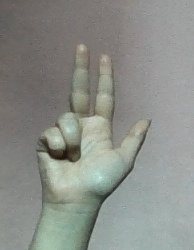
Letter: al